Judicial system of Finland

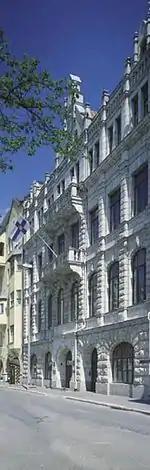
The courthouse of Supreme Administrative Court of Finland

There are eight regional Administrative Courts, named after their seats as the Administrative Courts of Helsinki, Hämeenlinna, Kouvola, Kuopio, Oulu, Rovaniemi, Turku and Vaasa. In addition, the autonomous region Åland has a separate administrative court. The judicial oversight of administrative acts is the task of the administrative courts. A person or a corporation that believes a decision of a state or local authority relating to them is illegal is entitled to appeal against the decision. The administrative acts are recognized from the hallmark that they become binding without the consent of the other involved parties. The contracts between authorities and private persons fall usually to the jurisdiction of the general court system.